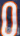
Number: 0